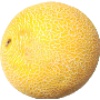
Label: Cantaloupe 1